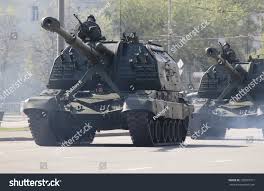
Label: 2S19_MSTA